London Inner Ring Road

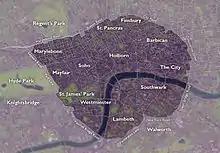
The congestion charge applies within the London Inner Ring Road.

The London Inner Ring Road, or Ring Road as signposted, is a route with an average diameter of , formed from a number of major roads that encircle Central London. The ring road forms the boundary of the London congestion charge zone, although the ring road itself is not part of the zone.